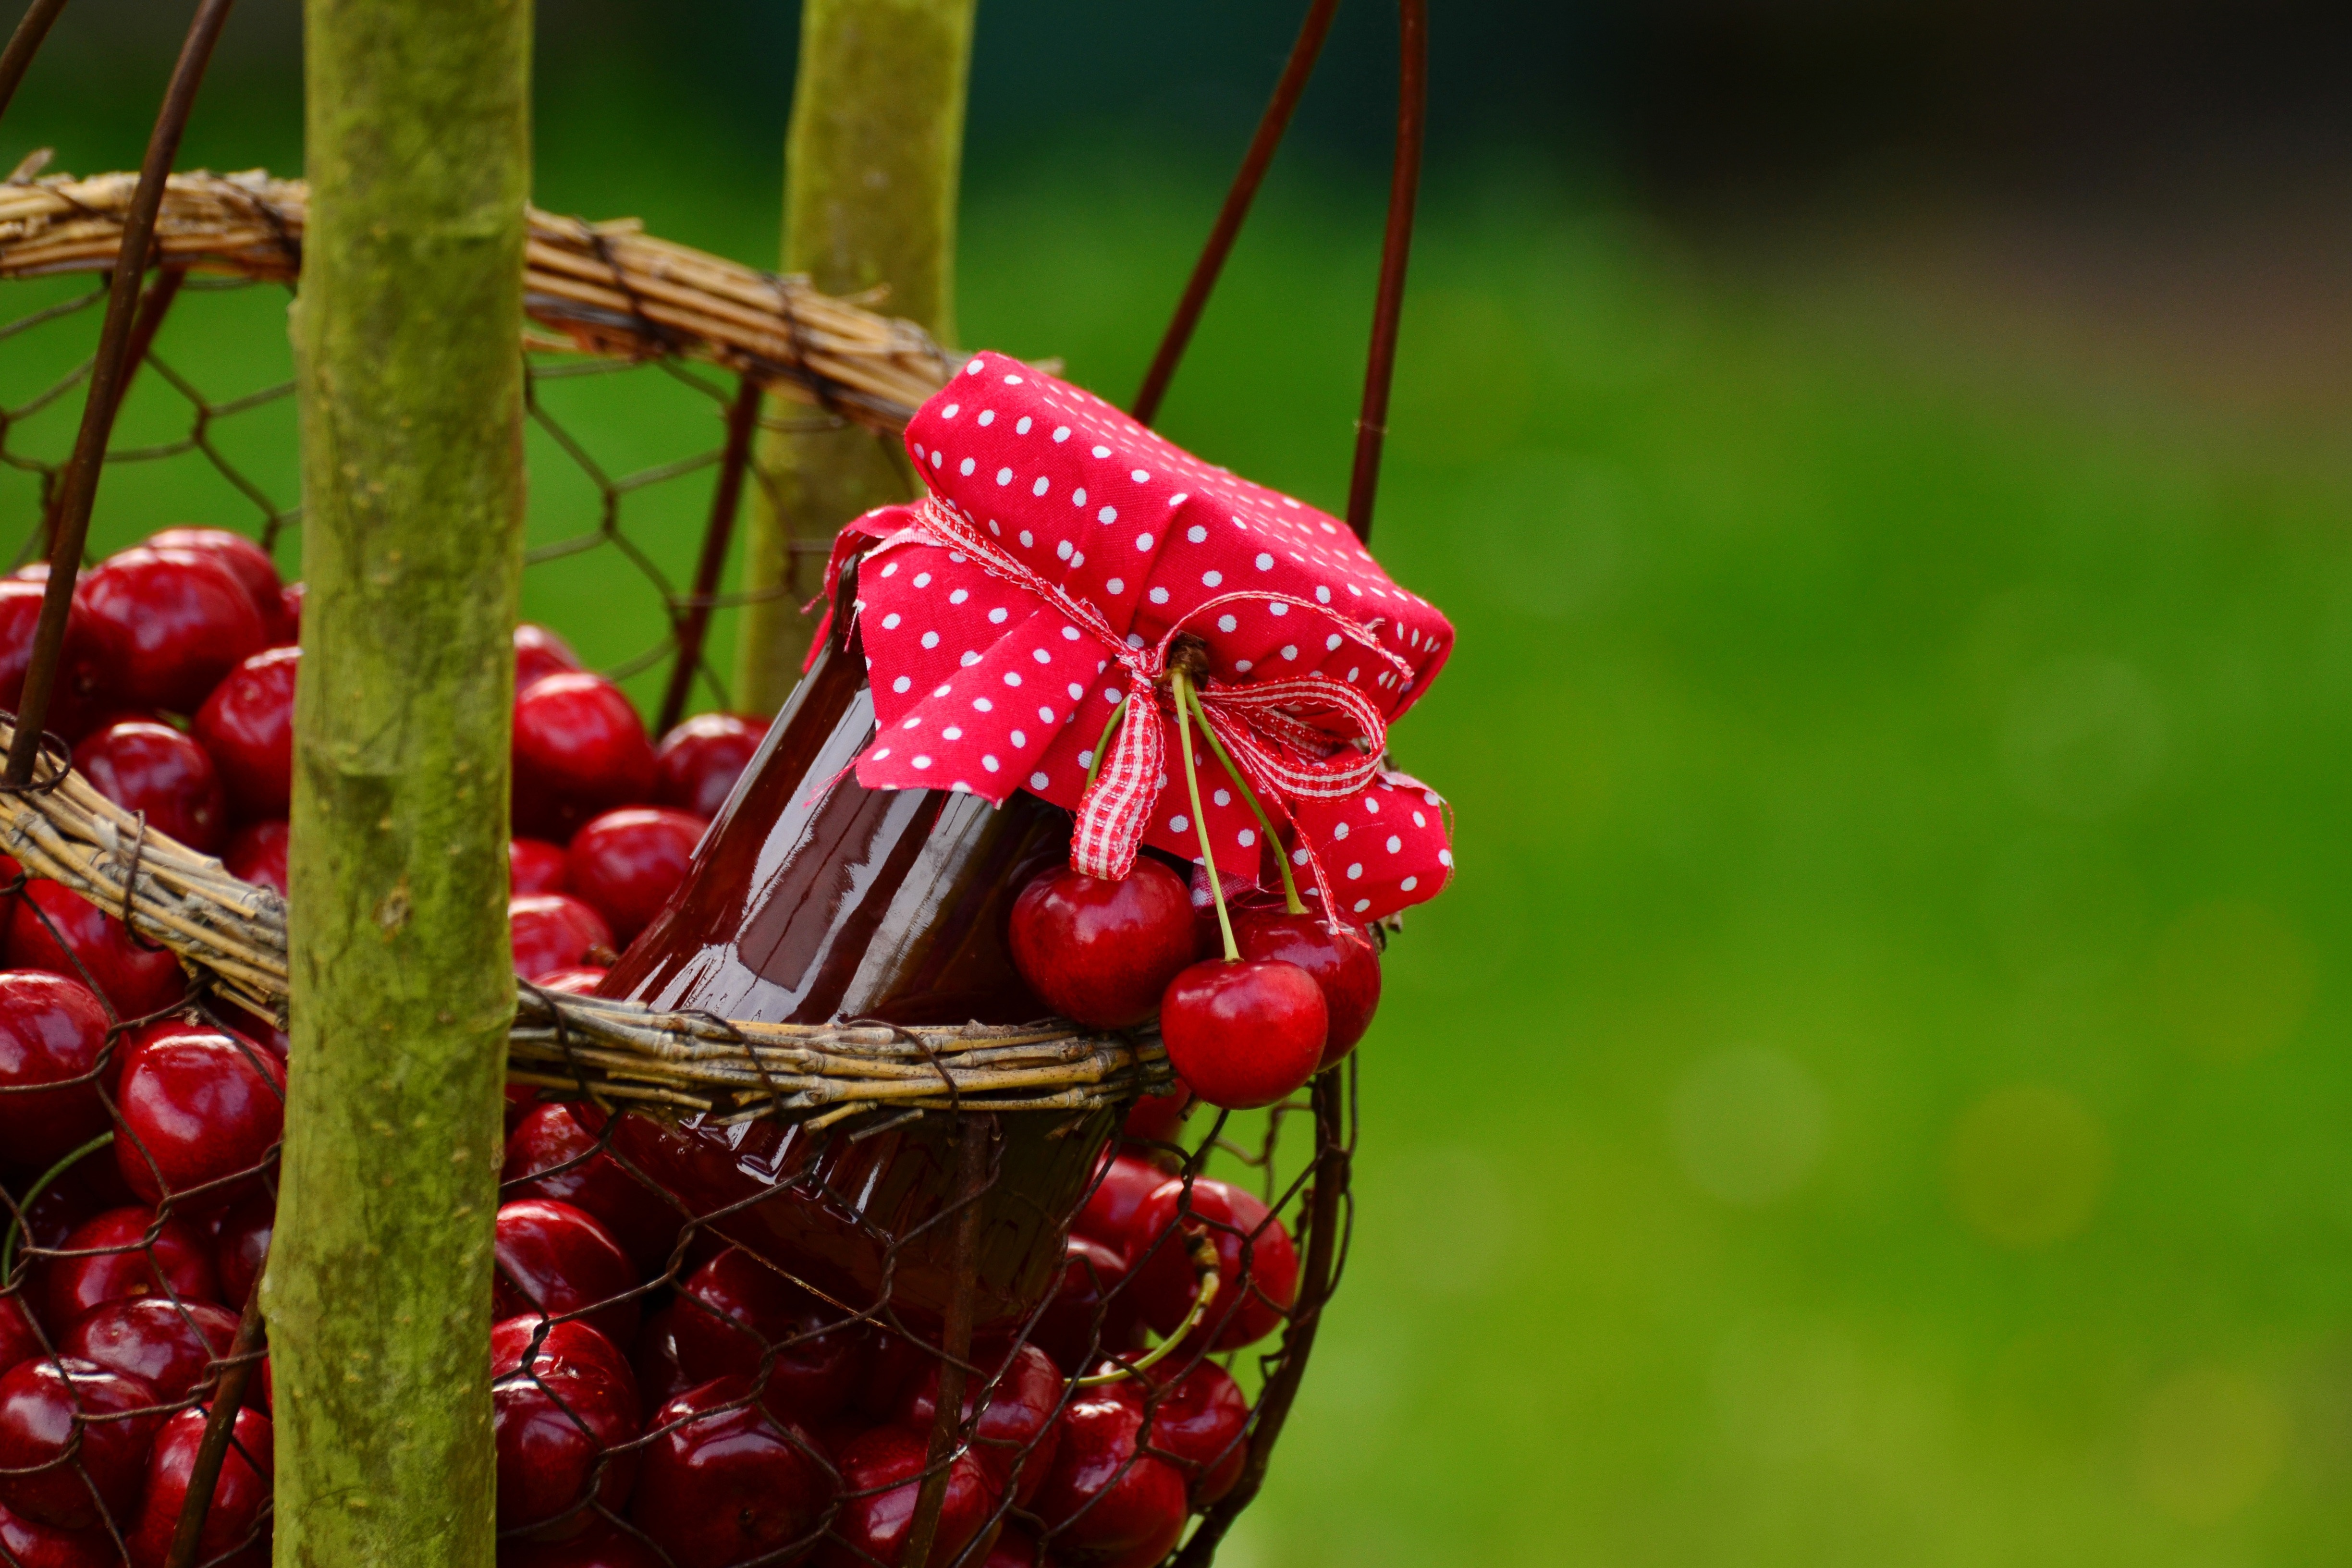
red, green, plant, berry, fruit, flower, grass, cherry, viburnum, schisandra, food, natural foods, currant, moschatel family